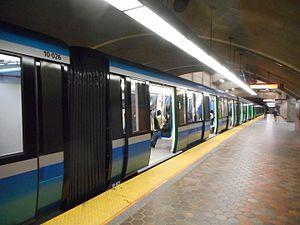
Le MPM-10 (acronyme pour «
Bombardier Inc. est une entreprise multinationale canadienne dont le siège social est situé à Montréal, au Québec. Spécialisée dans la construction de matériels de transports, elle est présente dans la construction aéronautique, dans la construction ferroviaire et, jusqu'à 2006, dans les services financiers. La société a vendu fin 2003 son secteur récréatif à l'entreprise Bombardier Produits récréatifs. En février 2020, Alstom annonce l'acquisition des activités ferroviaires de Bombardier suite aux difficultés rencontrées par l'entreprise canadienne.